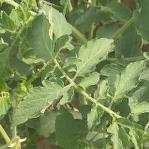
Crop: Tomato
Condition: healthy-leaf